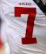
Number: 7